District Council of Belalie

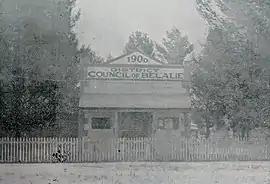
District Council of Belalie office

The District Council of Belalie was a local government area in South Australia. It was proclaimed on 11 November 1875, and initially comprised most of the cadastral Hundred of Belalie, including its central town of Jamestown. Jamestown itself had originally been planned to be named Belalie when surveyed; while the town had been renamed, the Belalie name was retained for the council. It was divided into five wards at its inception (Centre, North-West, North-East, South-West and South-East) with one councillor each, the first councillors for each being appointed by proclamation. The South-East and South-West wards had been replaced by the Yarcowie and Yongala wards by 1893.